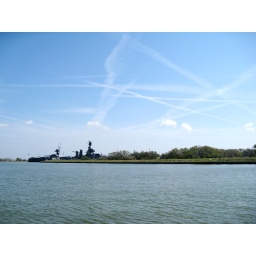
we disembarked at the base of a battleship near the san jacinto monument